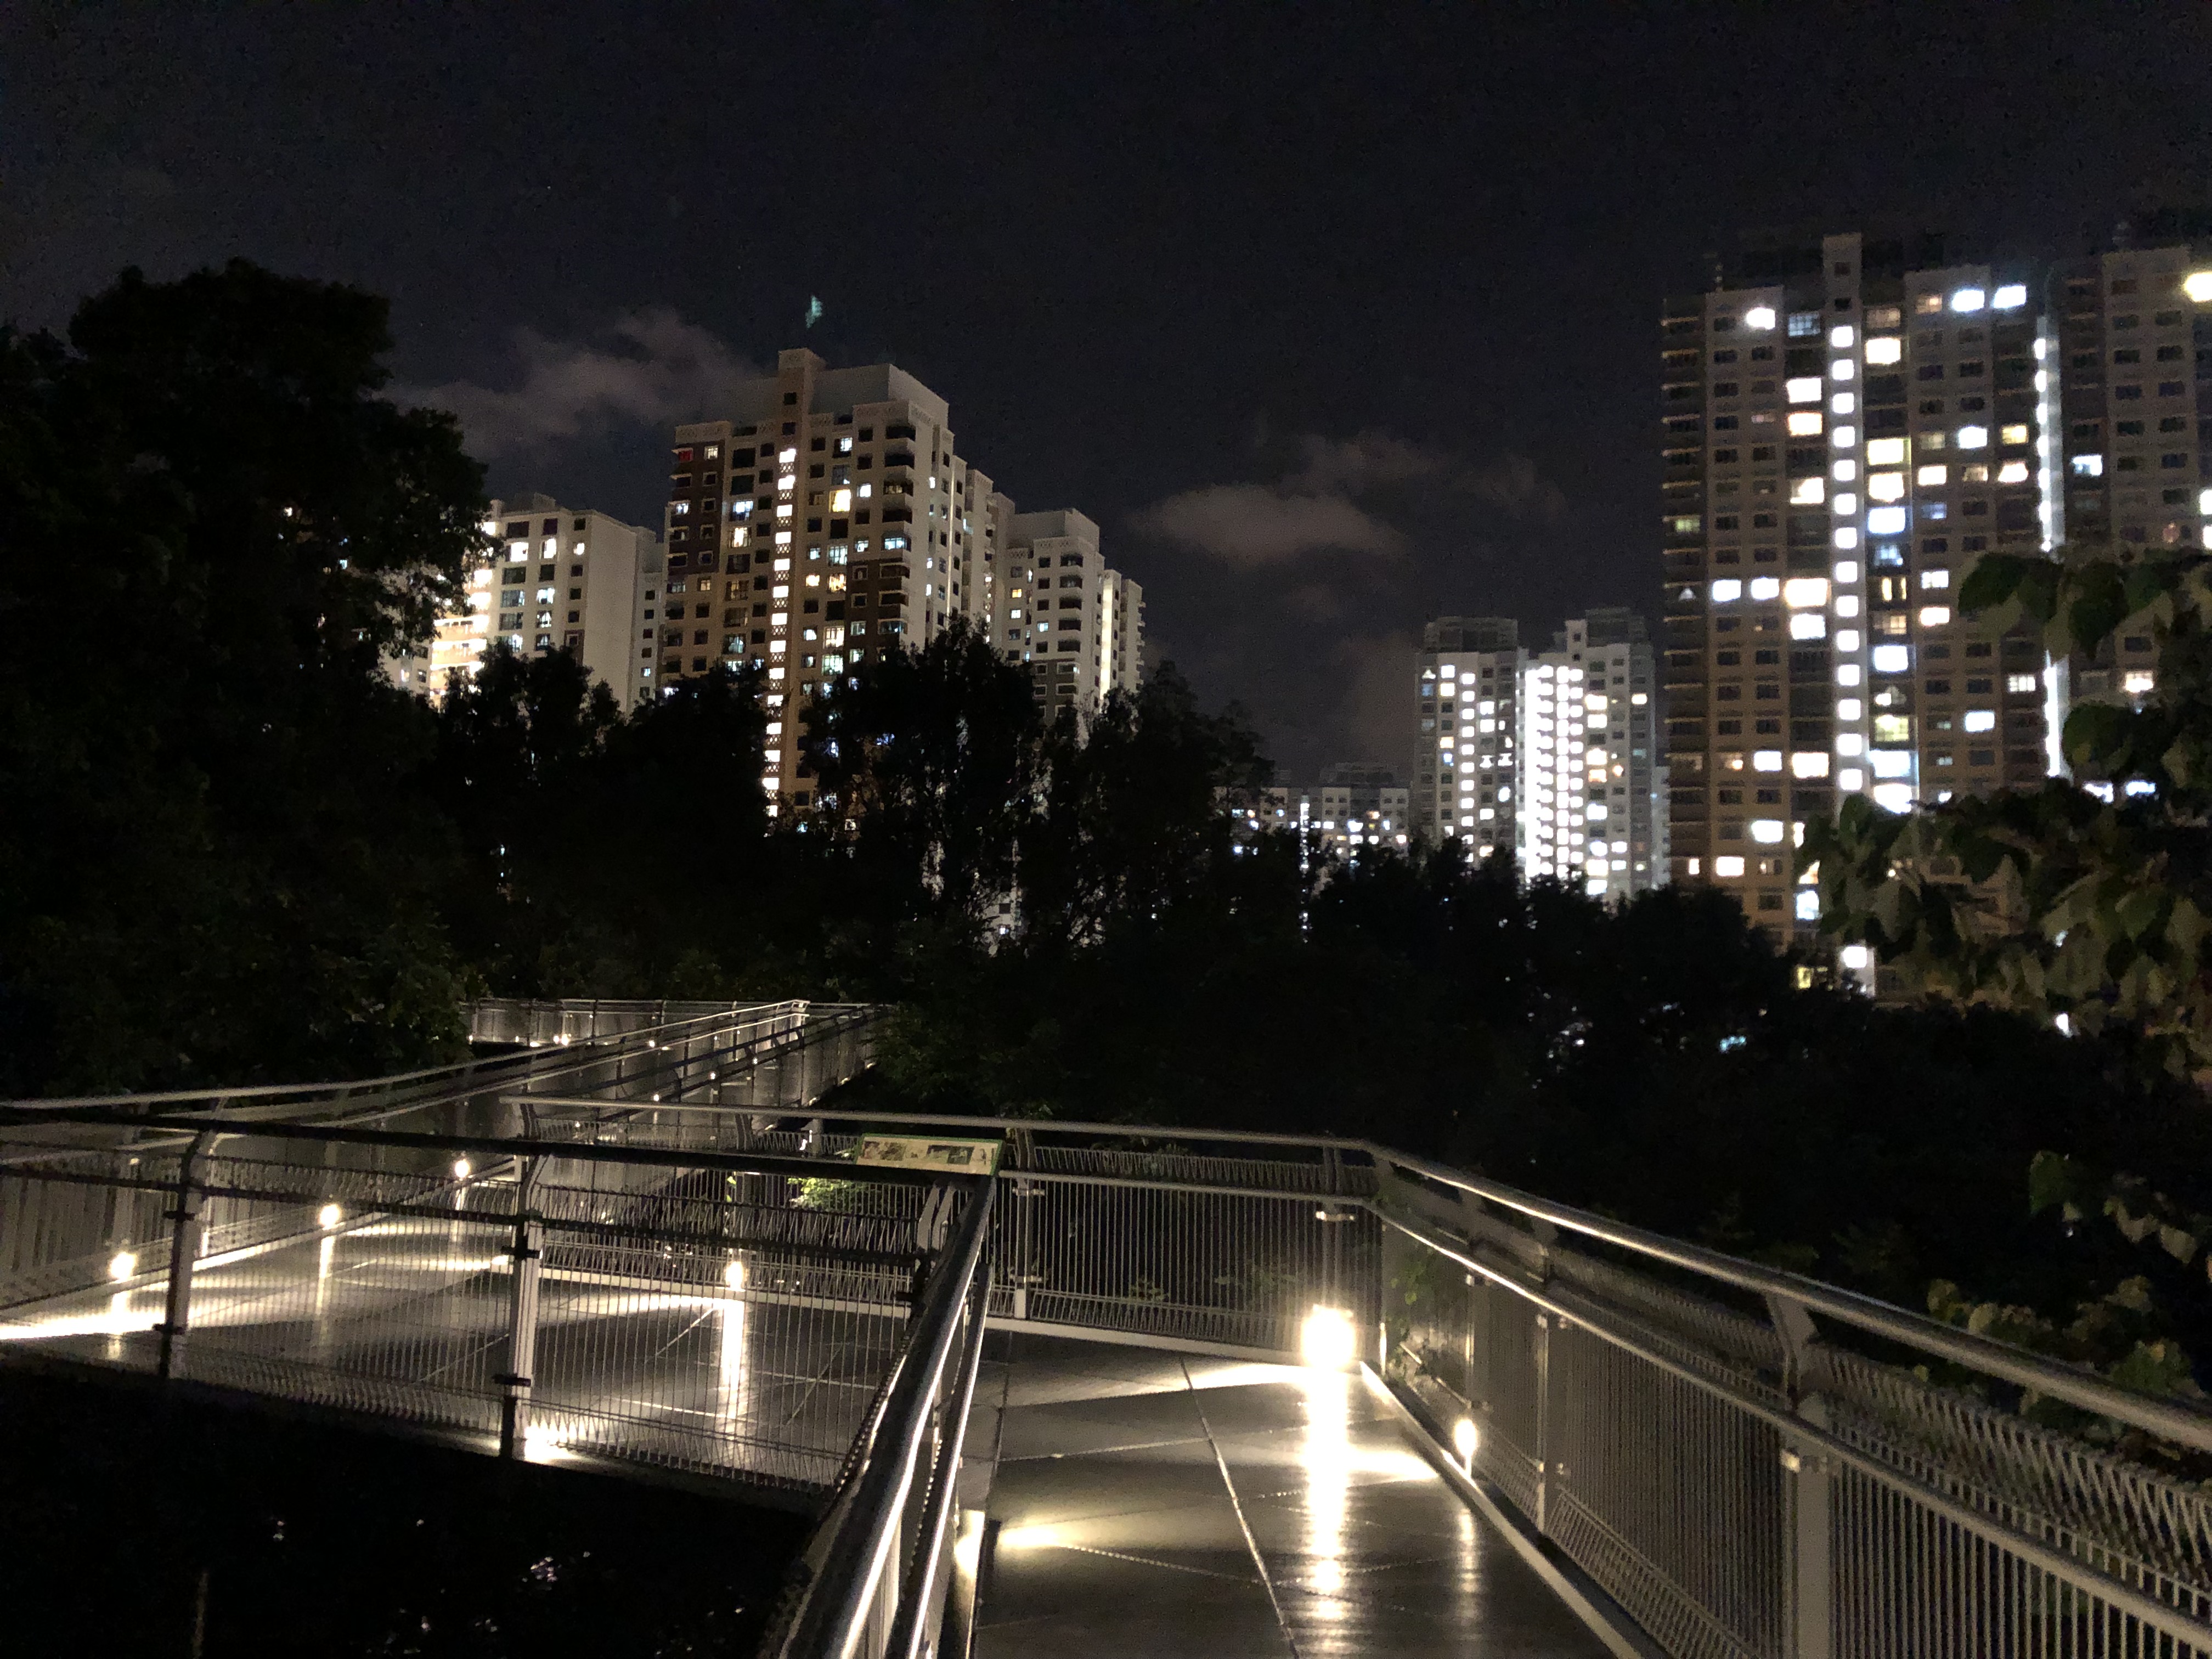
night, trail, light, singapore, night photography, metropolitan area, urban area, black, city, cityscape, sky, metropolis, human settlement, architecture, skyline, lighting, black and white, water, tree, reflection, darkness, downtown, midnight, building, tower block, monochrome, photography, street light, skyscraper, cloud, plant, monochrome photography, river, tourist attraction, road, bridge, street